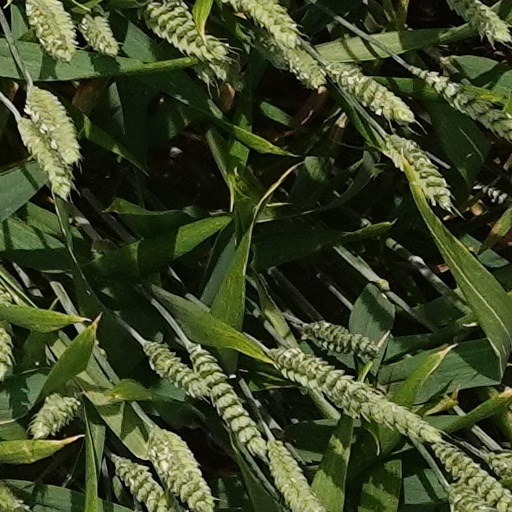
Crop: wheat